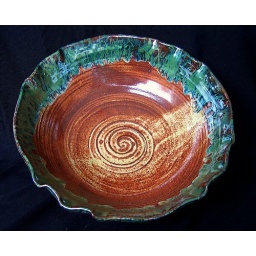
large serving bowl done up in saturated rustic iron red dripping with a rich green